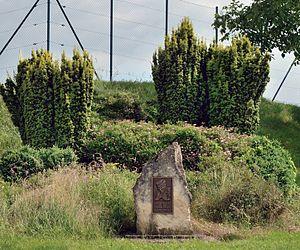
Luxembourg, Koerich
Arsène Mersch est un coureur cycliste luxembourgeois, né le 14 décembre 1913 à Koerich et mort le 12 juillet 1980 à Koerich.